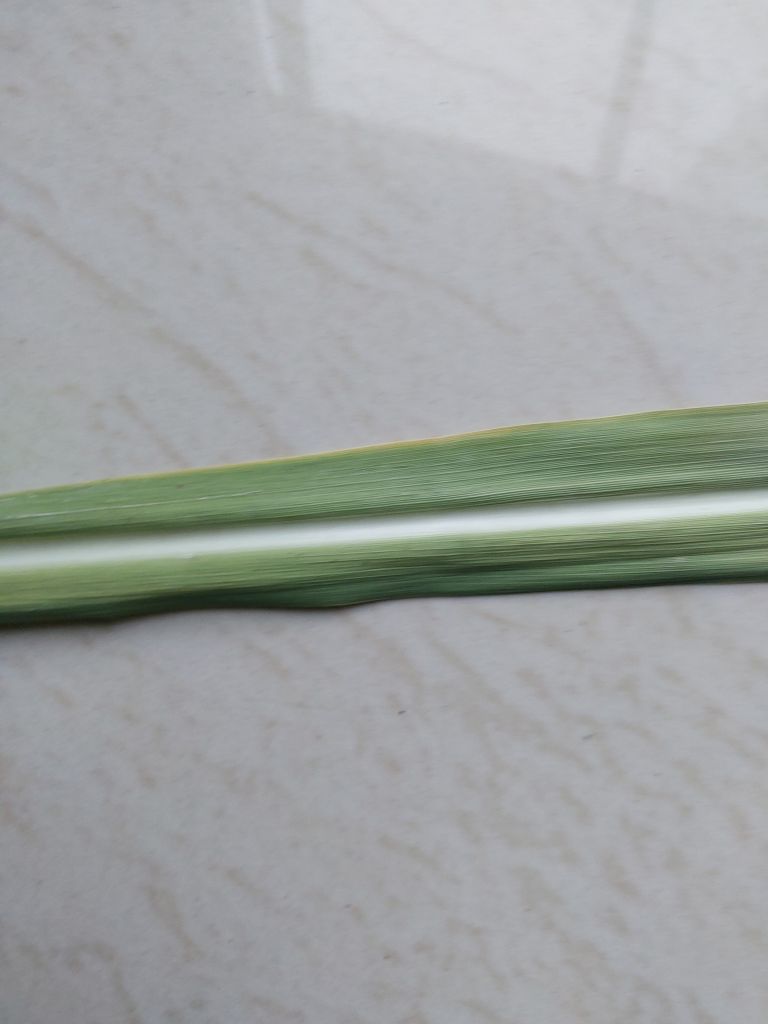
Label: Viral Disease